Remote camera

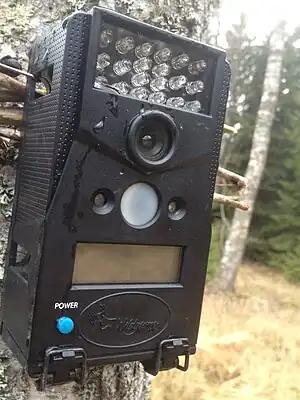
Remote camera. Top shows several LED flash lights, centre are the lens and PIR sensors.

A remote camera, also known as a trail camera or game camera, is a camera placed by a photographer in areas where the photographer generally cannot be at the camera to snap the shutter. This includes areas with limited access, tight spaces where a person is not allowed, or just another angle so that the photographer can simultaneously take pictures of the same moment from different locations.